Jennifer Willems

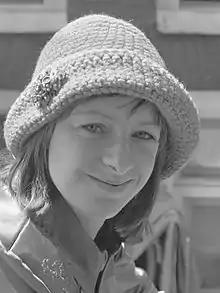
Jennifer Willems on 18 June 1973

Jennifer Willems (13 August 1947 – 13 November 2015) was a Dutch actress, well known in film and television, particularly for her role in the children's television series "De film van ome Willem" (1974-1989). Her other notable roles included the ones in the films "Naked Over the Fence" (1974) and "Keetje Tippel" (1975).